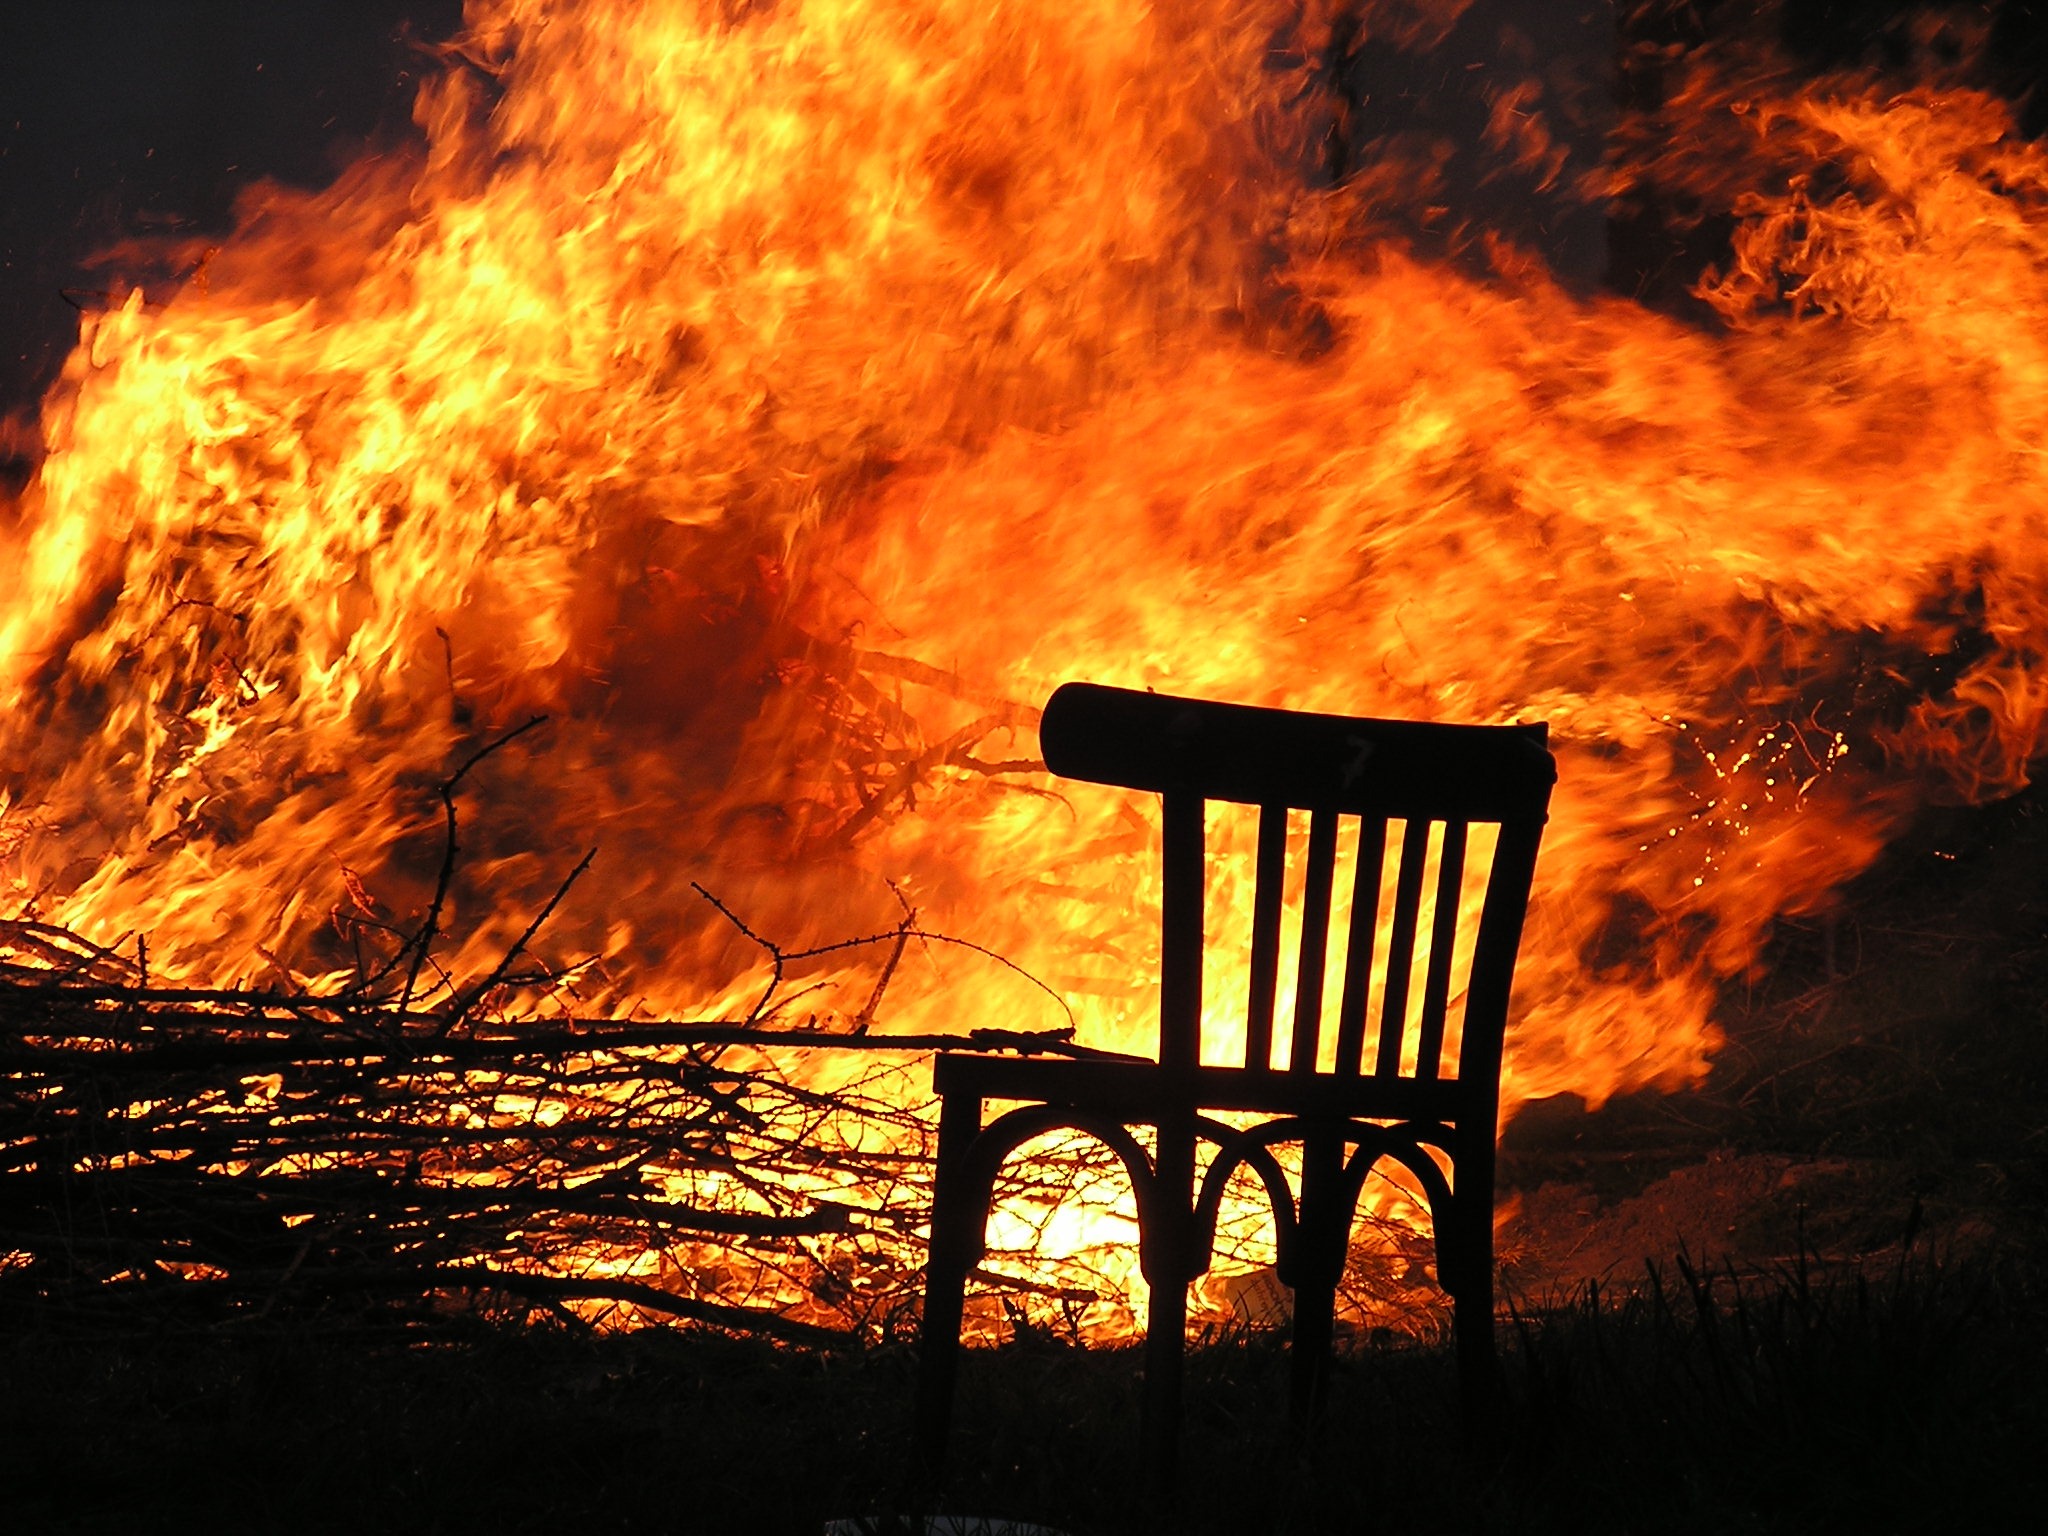
sunset, chair, evening, flame, fire, bonfire, burn, wood fire, geological phenomenon